Passenger railroad car

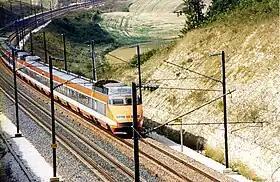
Two TGVs (coupled) with articulated trainsets

A control car (also known as a Driving Trailer in Europe and the UK) is a passenger car which lets the train be run in reverse with the locomotive at the back. It is common on commuter trains in the US, Canada and Europe. This can be important for serving small towns without extensive switching facilities, end train stations, dead-end lines, and having a fast turnaround when changing directions in commuter service.